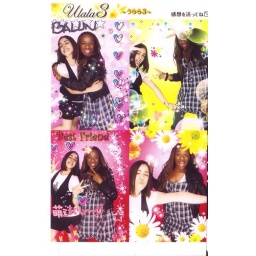
I lost my car keys under the machine :/ but i fished them out! yeaaah